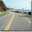
Label: road